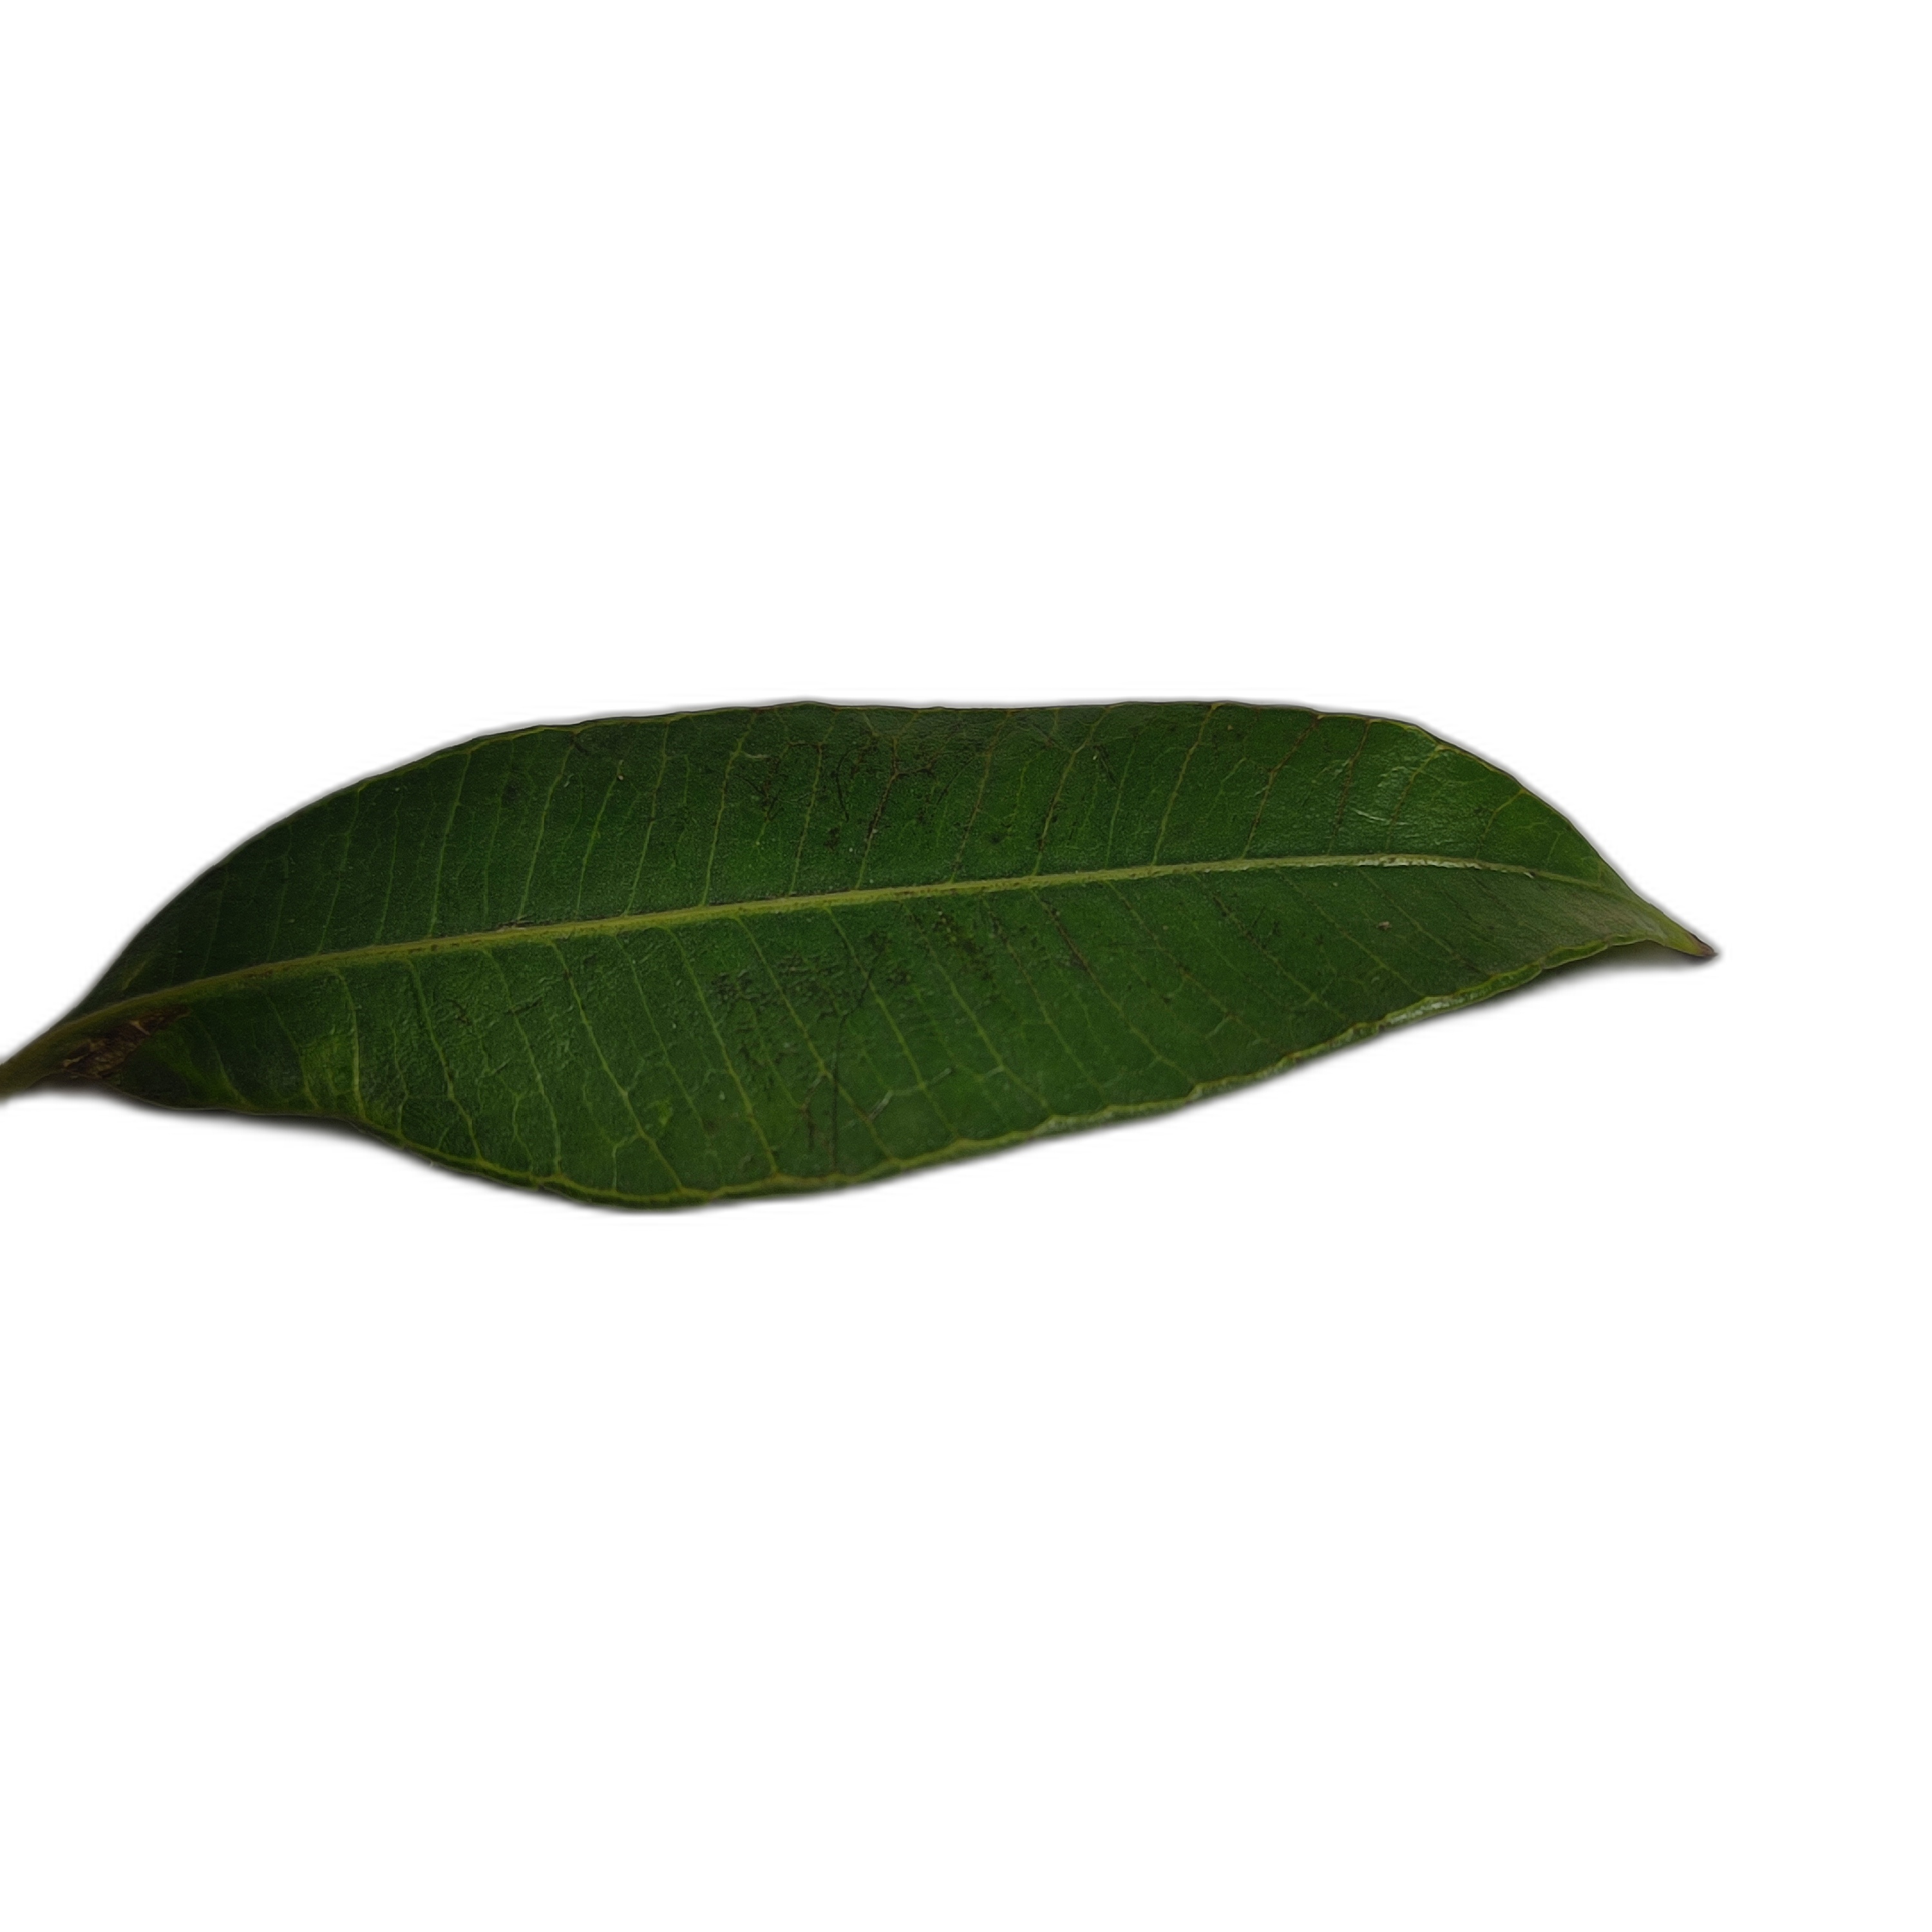
Label: healthy